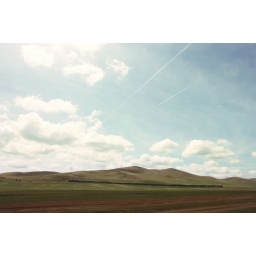
Jet streamers in the sky and a train gracing the plains.